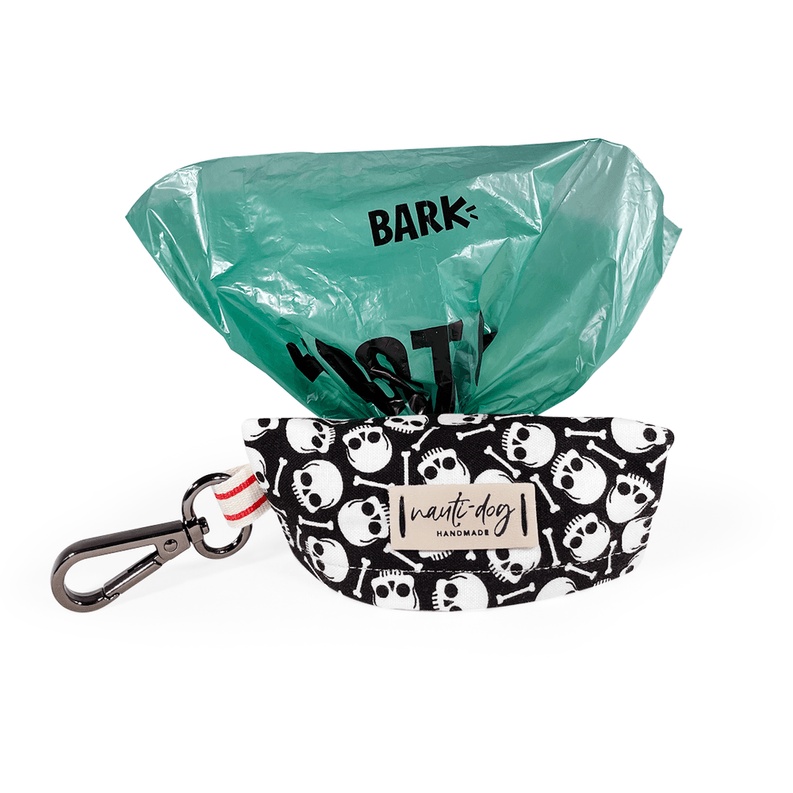
Davey Jones Pirate Skull & Bones Dog Waste Poop Bag Dispenser
Brand: My Best Pet Life, LLC
Avast! Yer pup will look terrifying with this boney bag holder! Grab one for All Hallows Eve or any eve! Our super stealth bag holders hide those unsightly bags and hang neatly from any leash. They feature an envelope design to keep your roll of bags snugly inside and a rear grommet for easy dispensing.
Category: Animals & Pet Supplies > Pet Supplies > Pet Waste Bag Dispensers & Holders